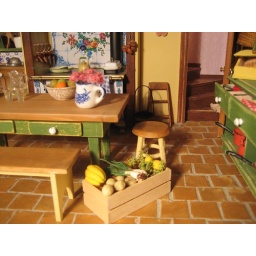
box of fruits and vegetables made in fimo